Daredevils of Sassoun

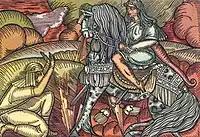
National epic of the Armenian people David of Sasun. Formed between the 8th and 10th centuries. Hood. A. Kojoyan, 1922

The story of Sasun was "discovered" in 1873 by a bishop of the Armenian Apostolic Church, Garegin Srvandztiants, who had exceptionally close contacts with the peasantry in the more remote inaccessible parts of Western Armenia. He says: